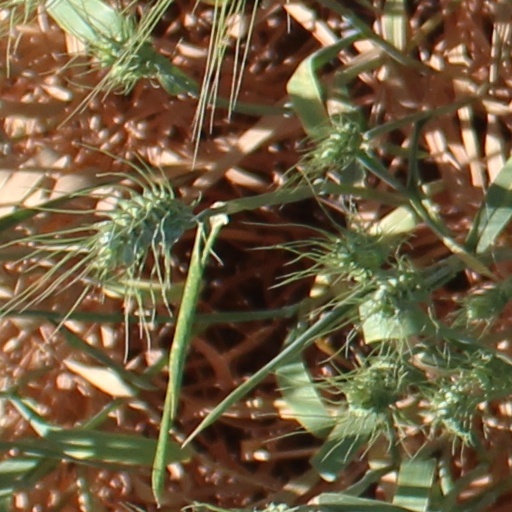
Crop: wheat